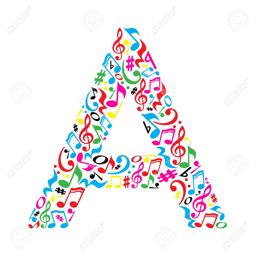
a letter made of colorful musical notes on white background .